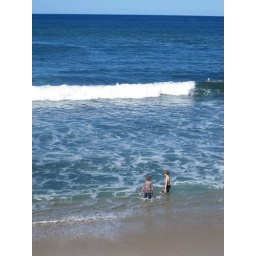
five minutes after arriving at our bungalow the kids were in the ocean -- picture taken from our terrace overlooking the beach